Brian Harper

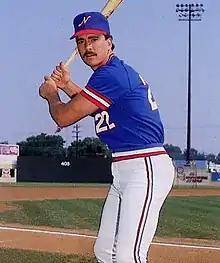
Harper with the Nashville Sounds in 1986

Brian David Harper (born October 16, 1959) is an American former catcher in Major League Baseball. He played for seven teams, with his most consistent tenure being with the Minnesota Twins, where he for played six seasons in his sixteen season career. He was the starting catcher when the Twins won the 1991 World Series; Harper batted .381, the best among all regular Minnesota batters. He most recently served as the hitting coach of the Double-A Erie SeaWolves.